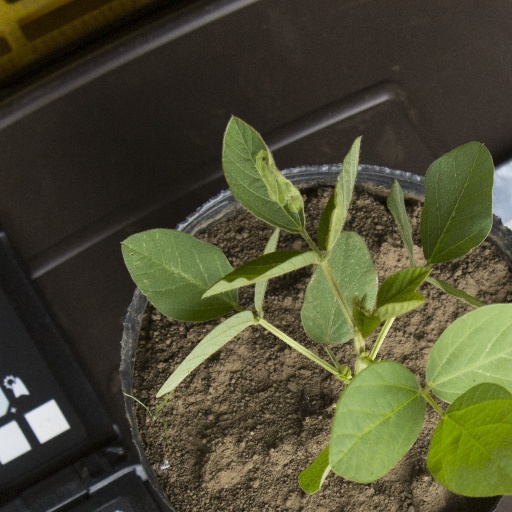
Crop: soybean